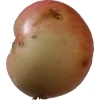
Label: Apple 10